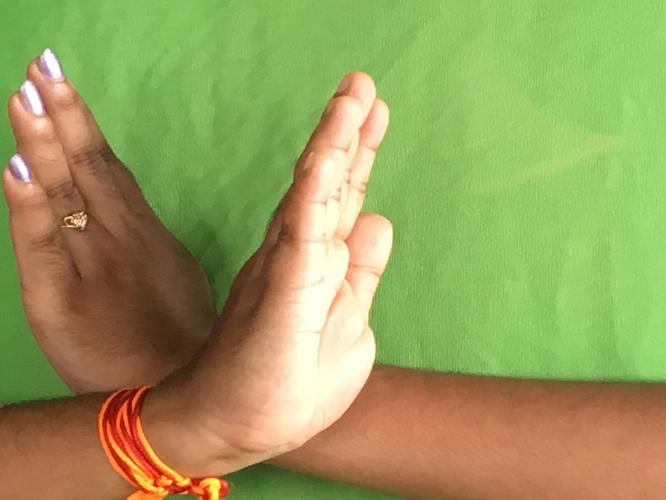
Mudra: Swastikam
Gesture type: double_hand